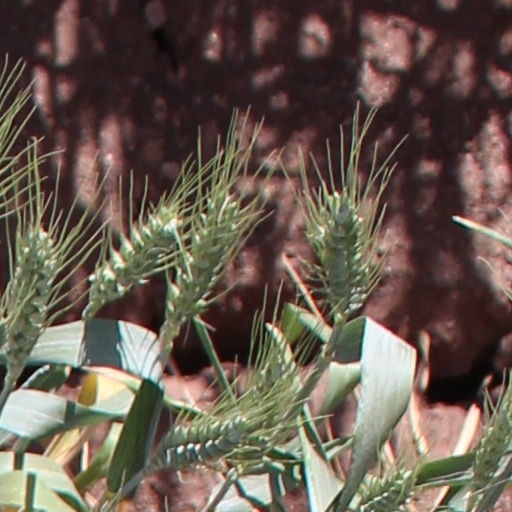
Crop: wheat